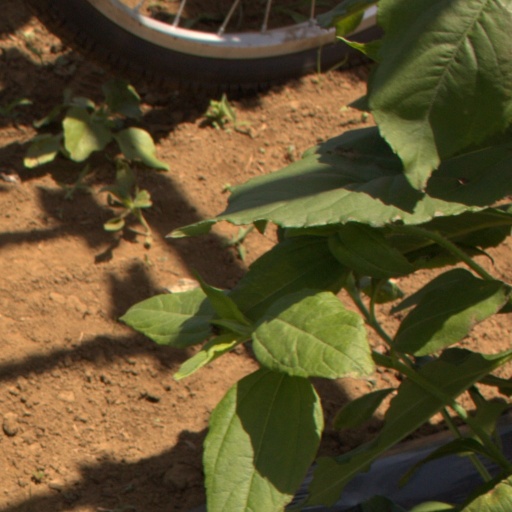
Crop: Jerusalem artichoke